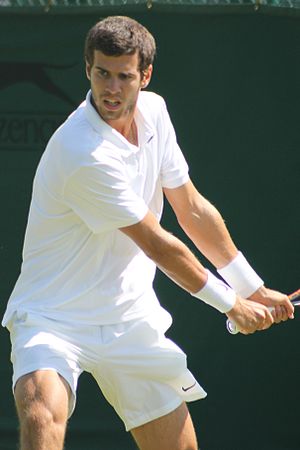
Karen Khatjanov
Karen Abgarovitj Khatjanov er en professionel mandlig tennisspiller fra Rusland.